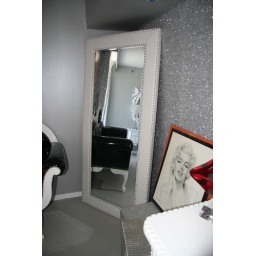
Tall dressing mirror in white croc